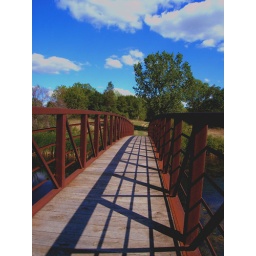
The small lake bridge at a park in St Cloud, MN. Late summer, 2006